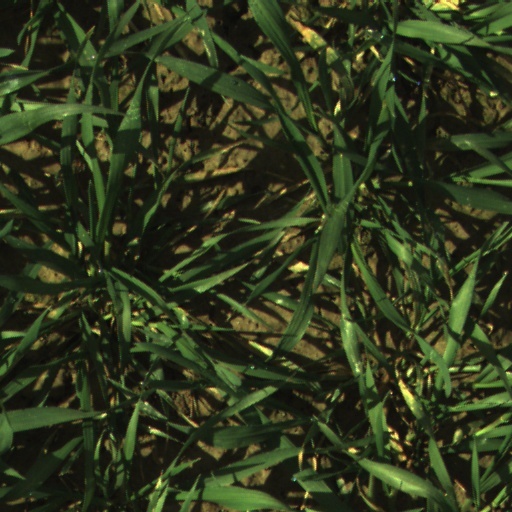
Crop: wheat